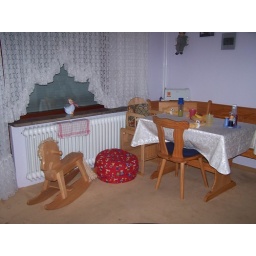
That table stood in our bedroom until the living room was finished